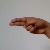
The image shows a hand gesture representing the letter 'H' in Indian Sign Language.